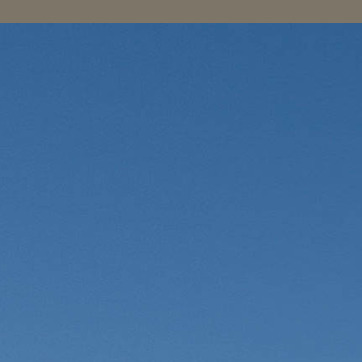
Material: sky